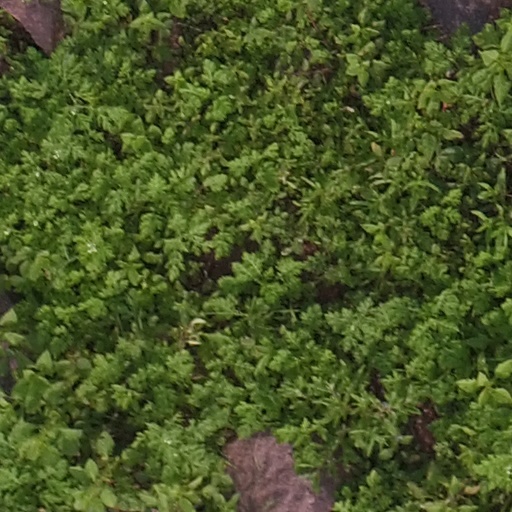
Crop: maize; corn